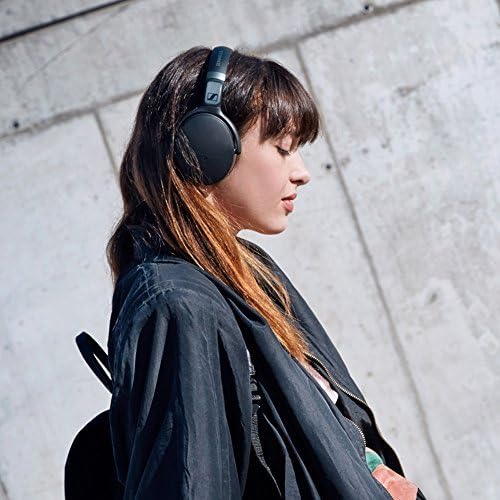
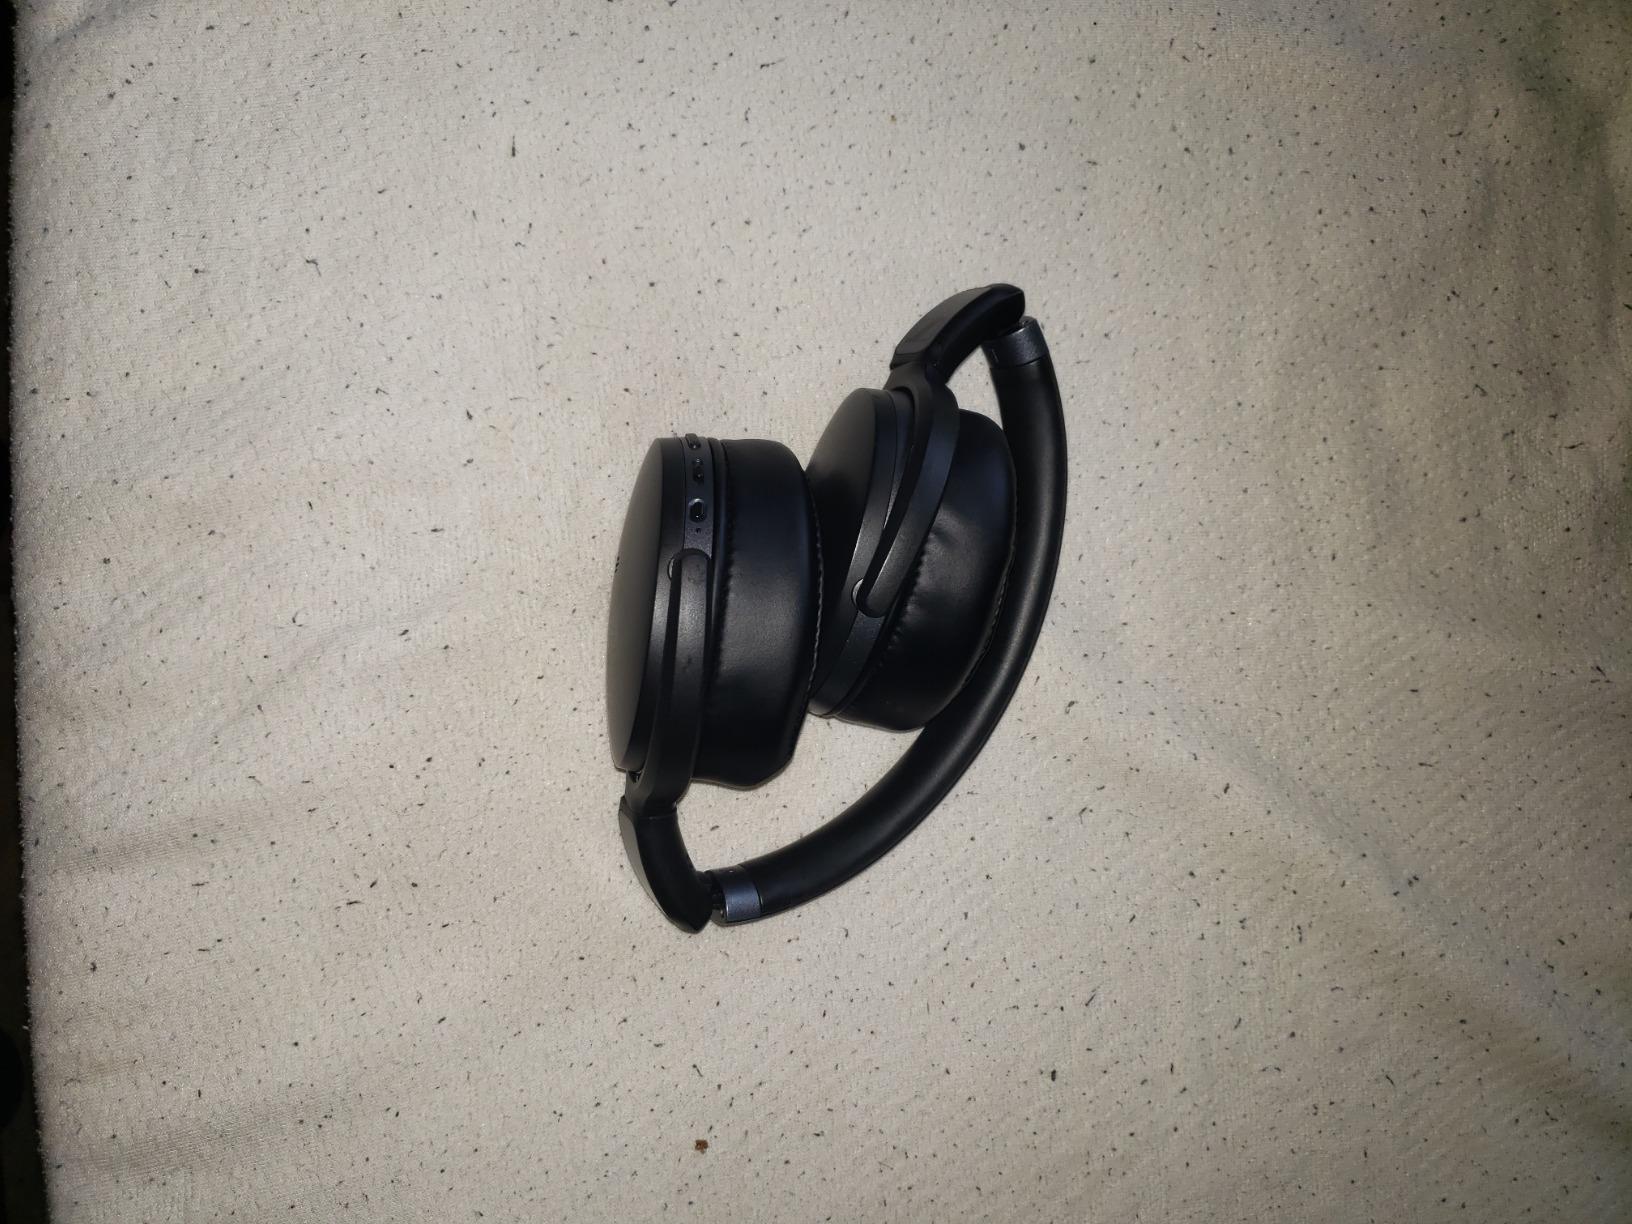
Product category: headphones
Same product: yes